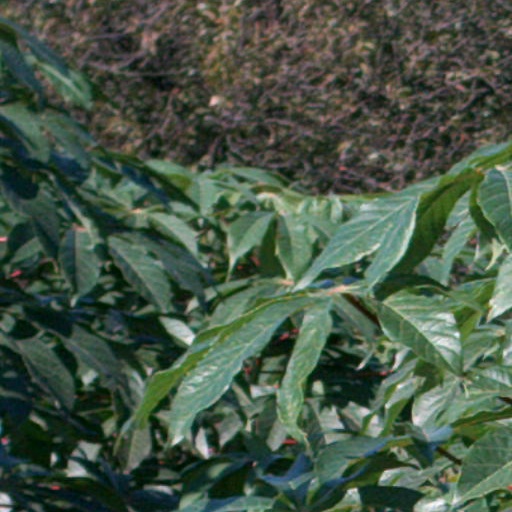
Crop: cassava